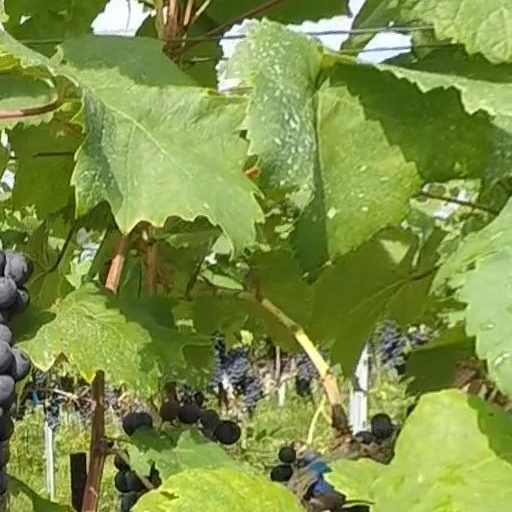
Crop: grape